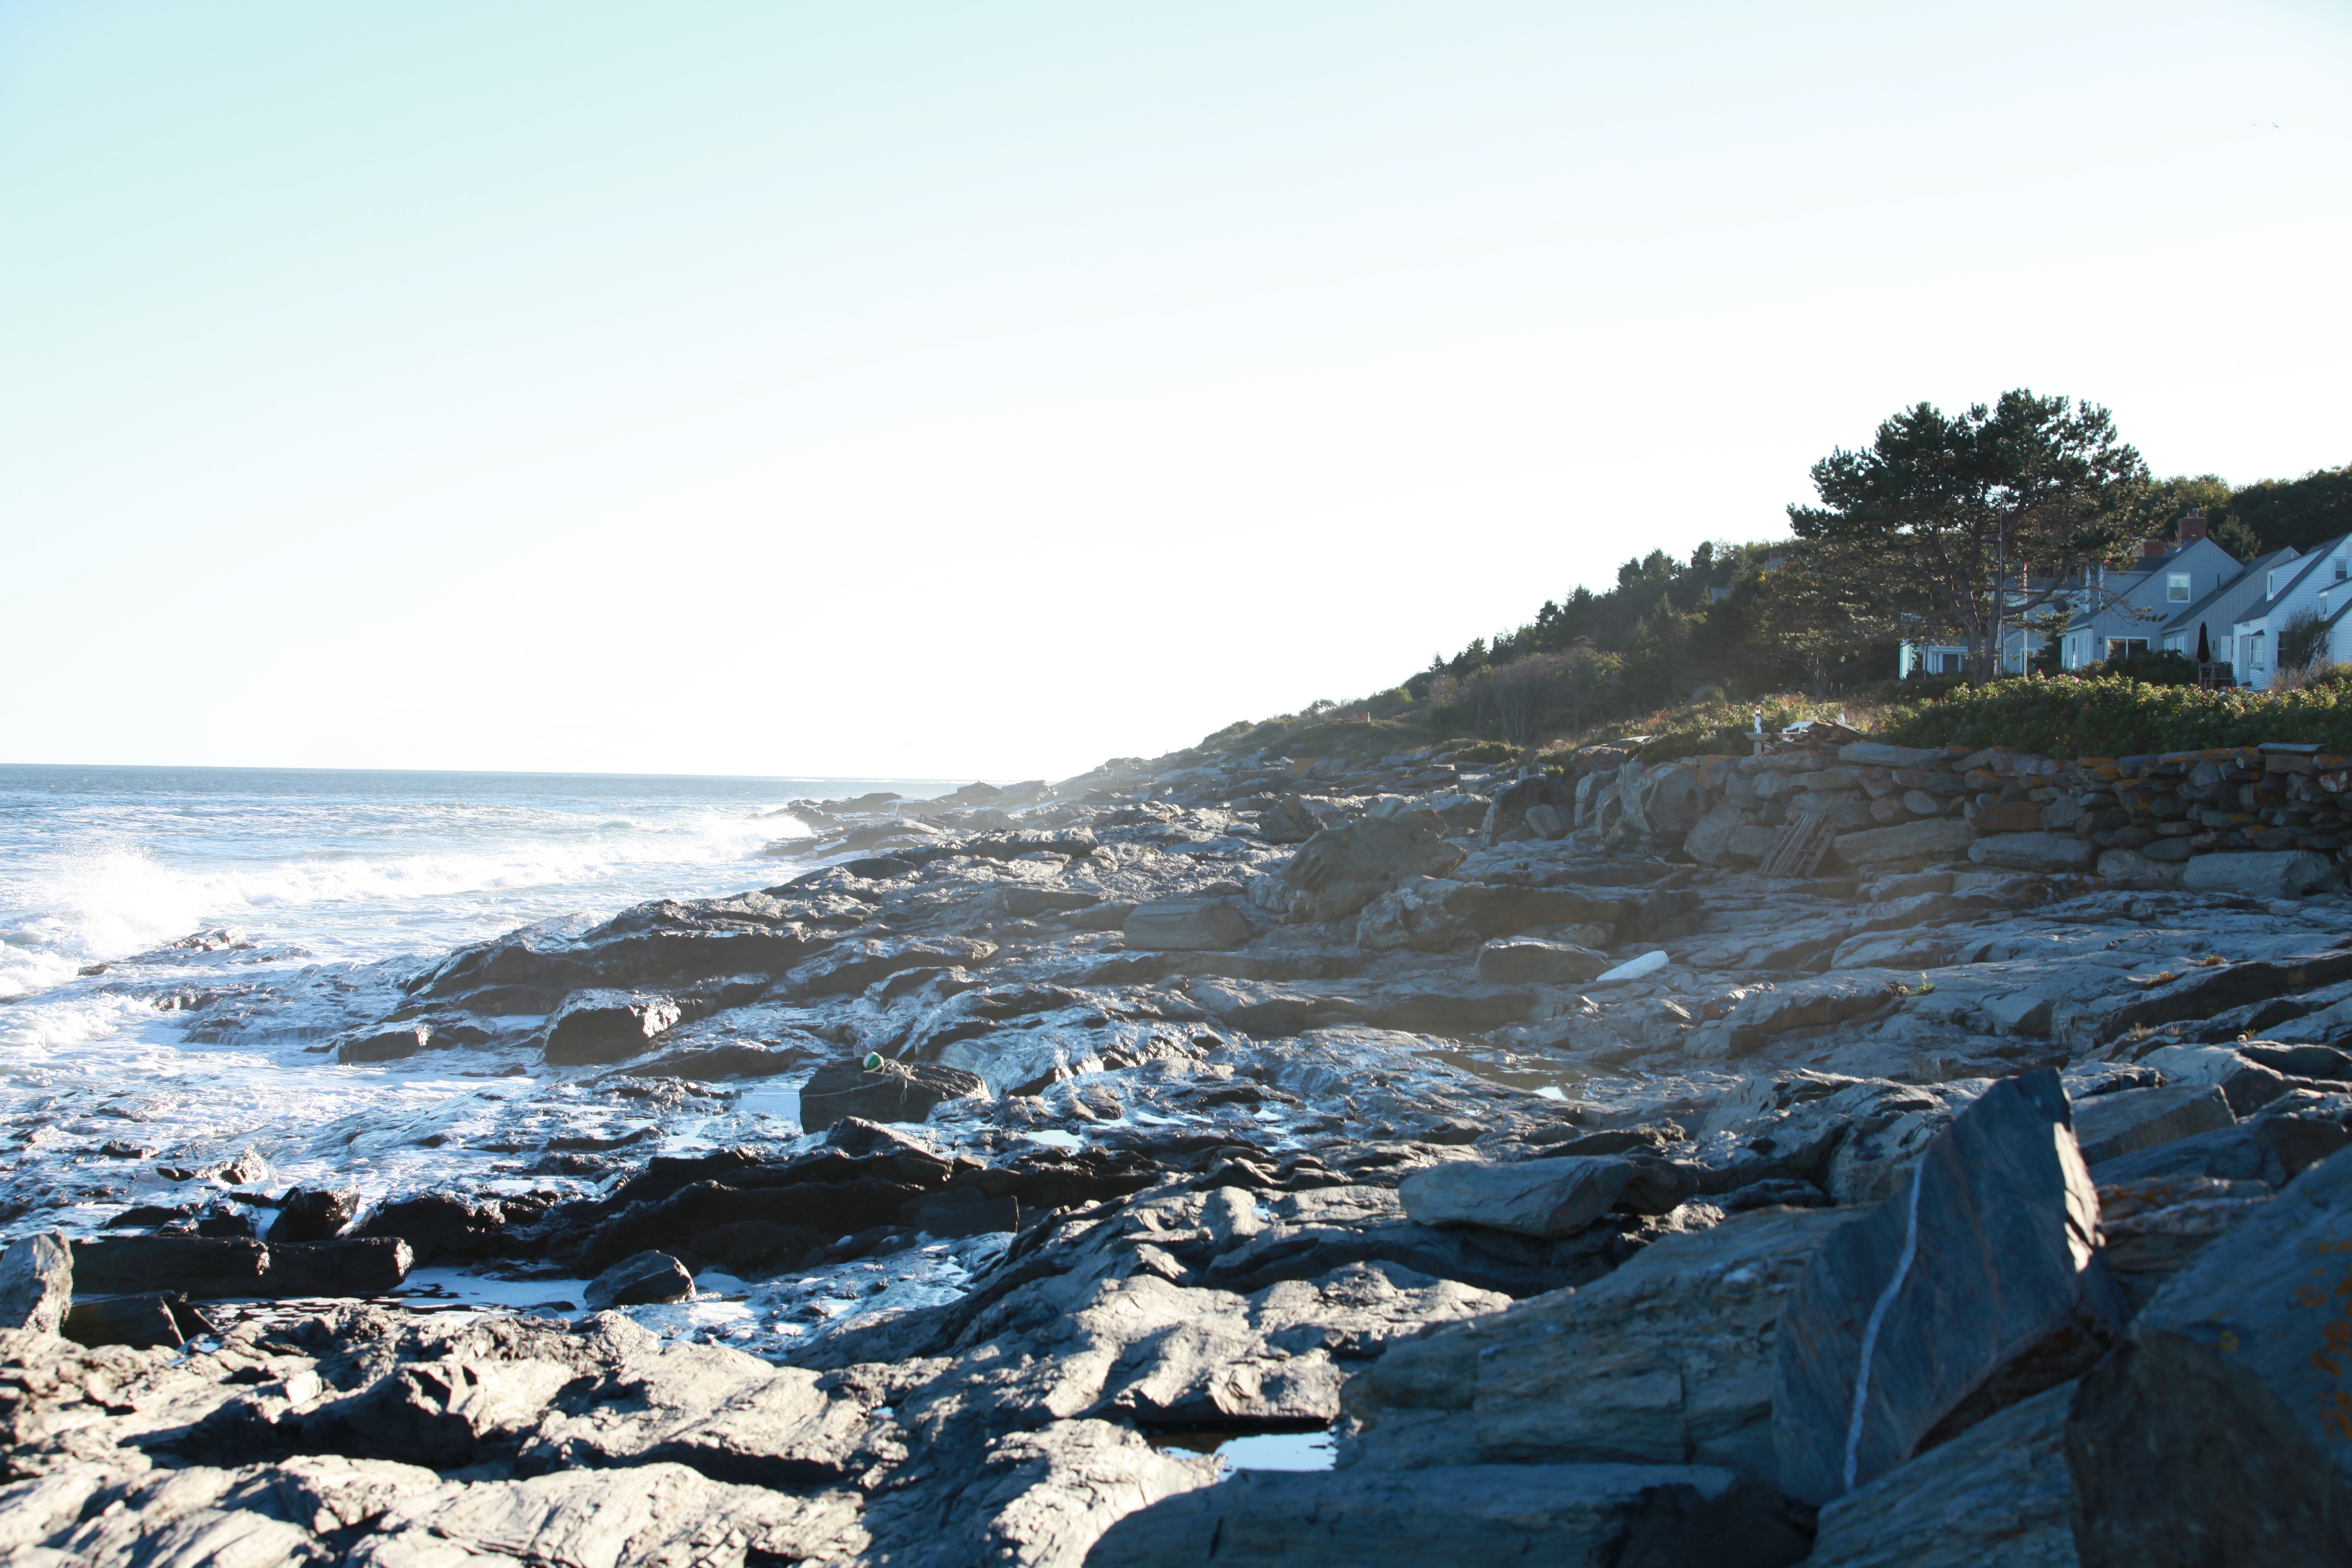
sea, coast, rock, ocean, mountain, snow, shore, wave, cliff, ice, terrain, body of water, geology, cape, landform